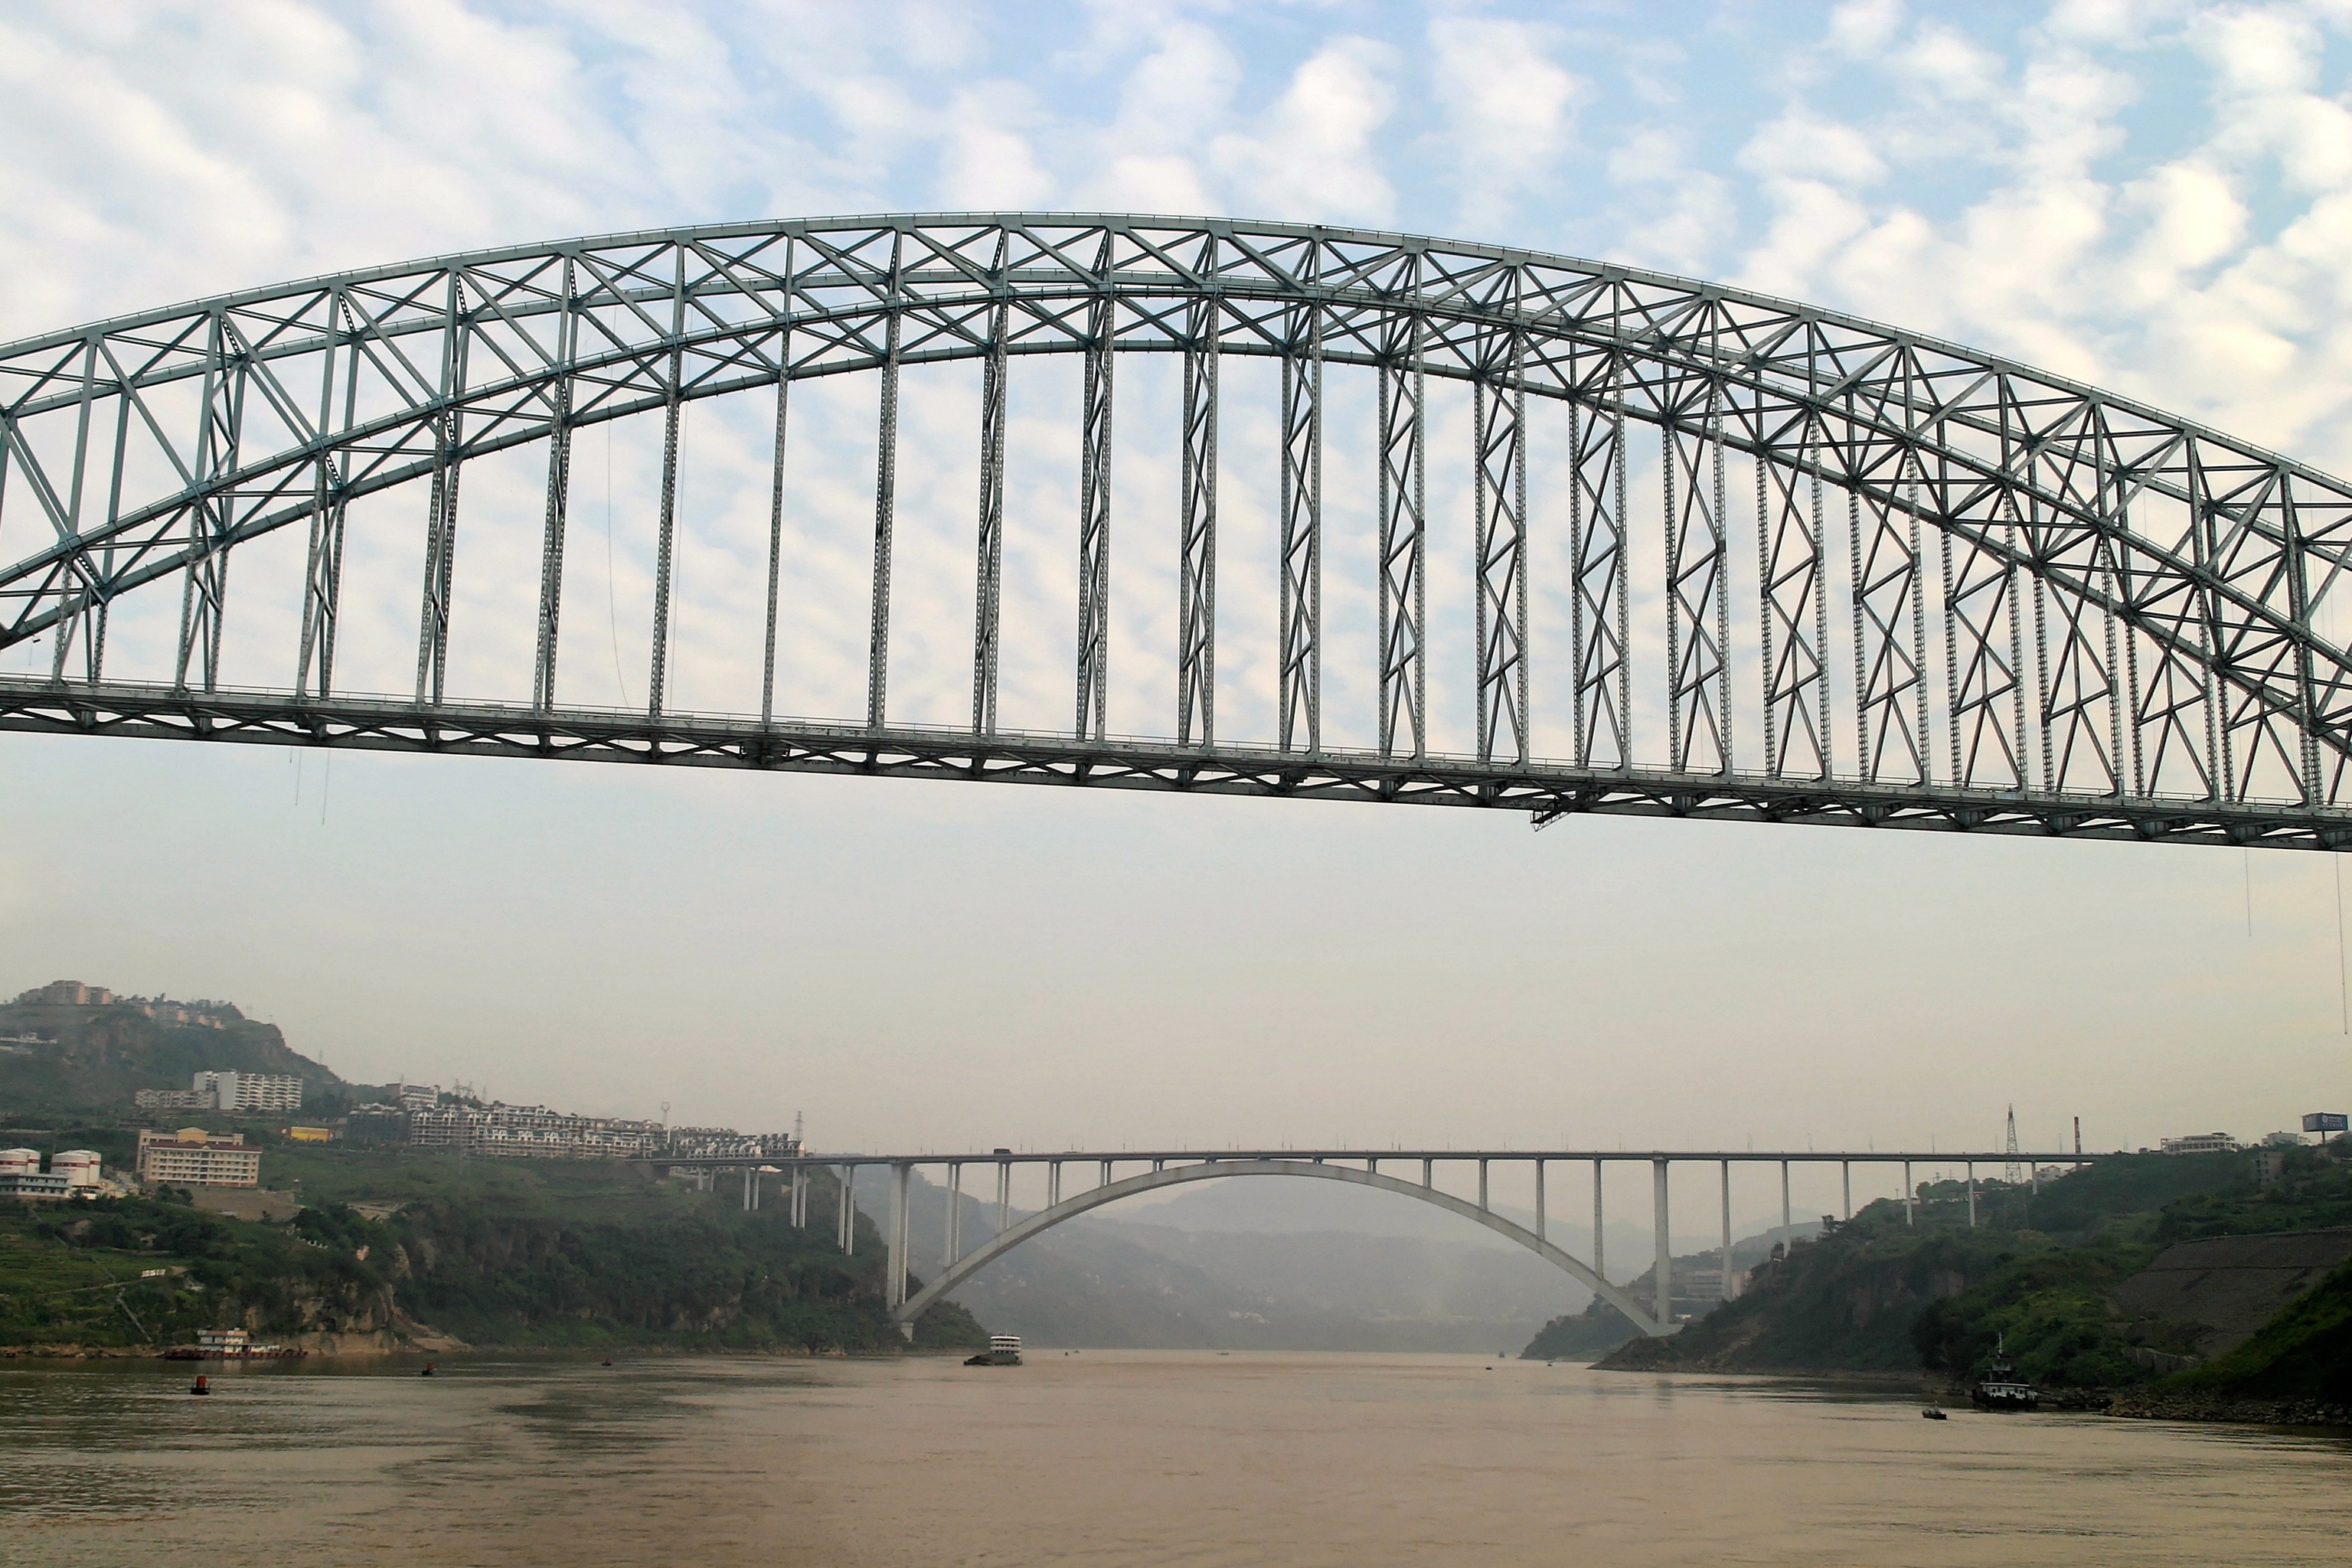
landscape, water, rock, bridge, river, overpass, arch, line, gorge, canyon, mountains, water running, cable stayed bridge, arch bridge, truss bridge, skyway, cantilever bridge, nonbuilding structure, tied arch bridge, girder bridge